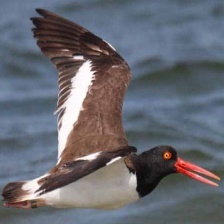
Species: OYSTER CATCHER
Scientific name: HAEMATOPUS
ImageNet parent category: oystercatcher